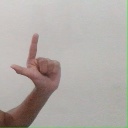
अक्षर: ल